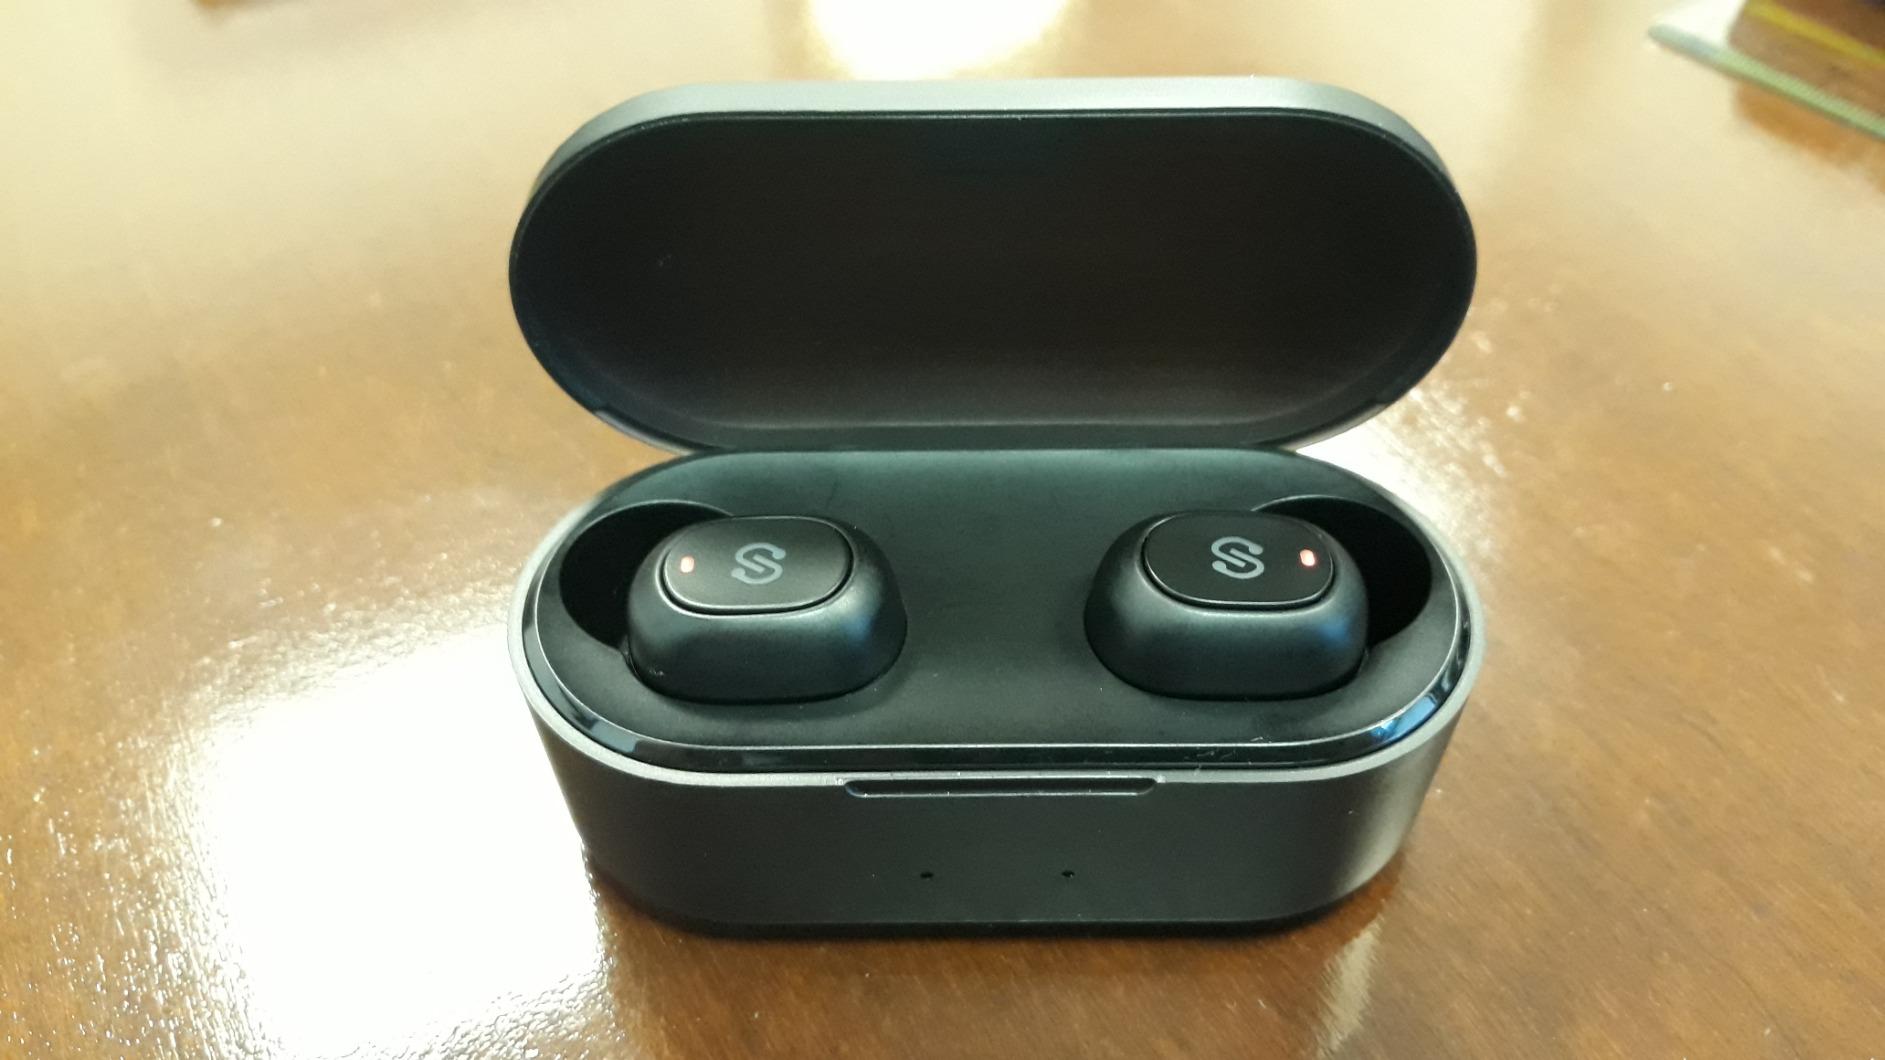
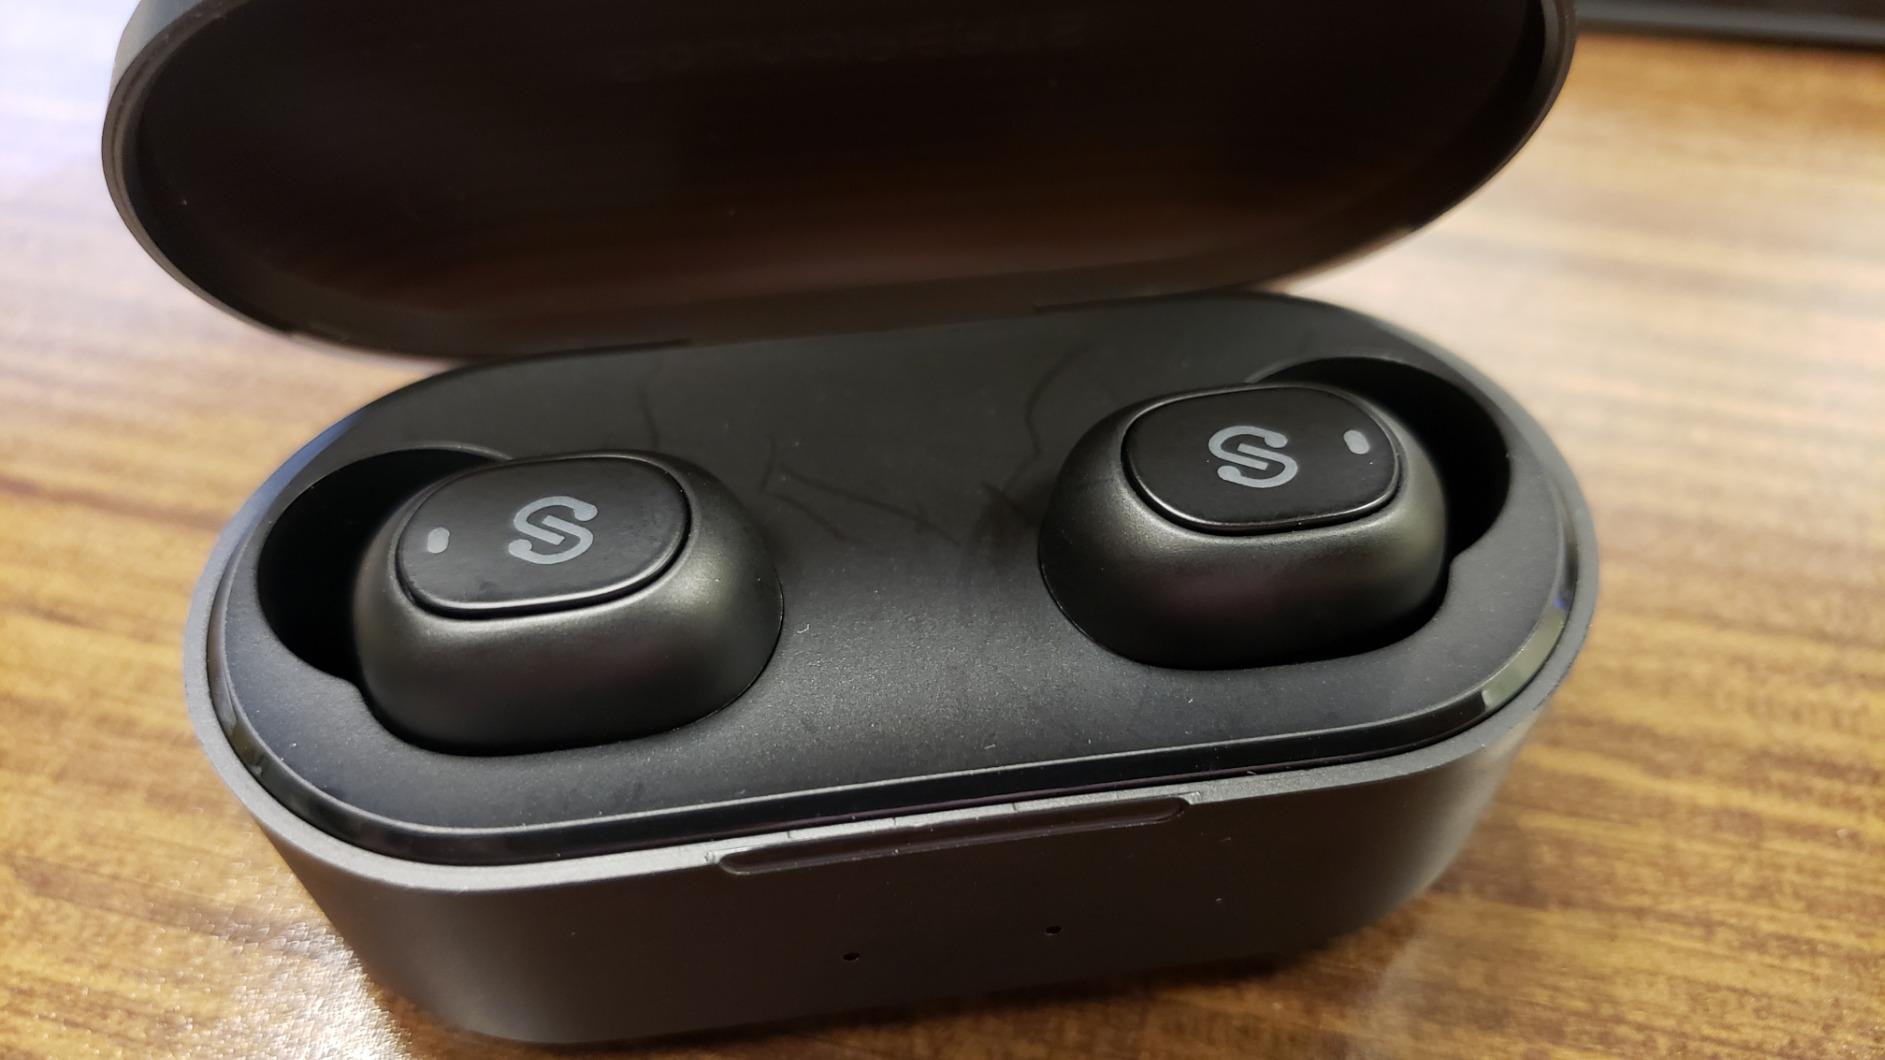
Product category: earbuds
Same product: yes